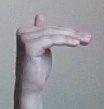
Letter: khaa